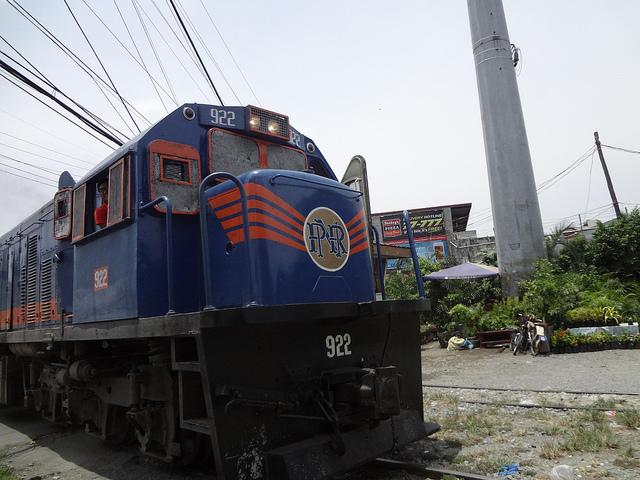
A train stopped on the tracks with it's conductor looking at the camera.